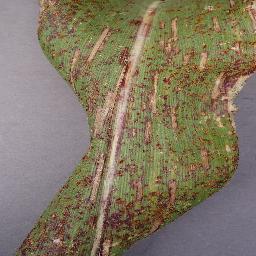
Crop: corn
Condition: (maize)_northern_blight